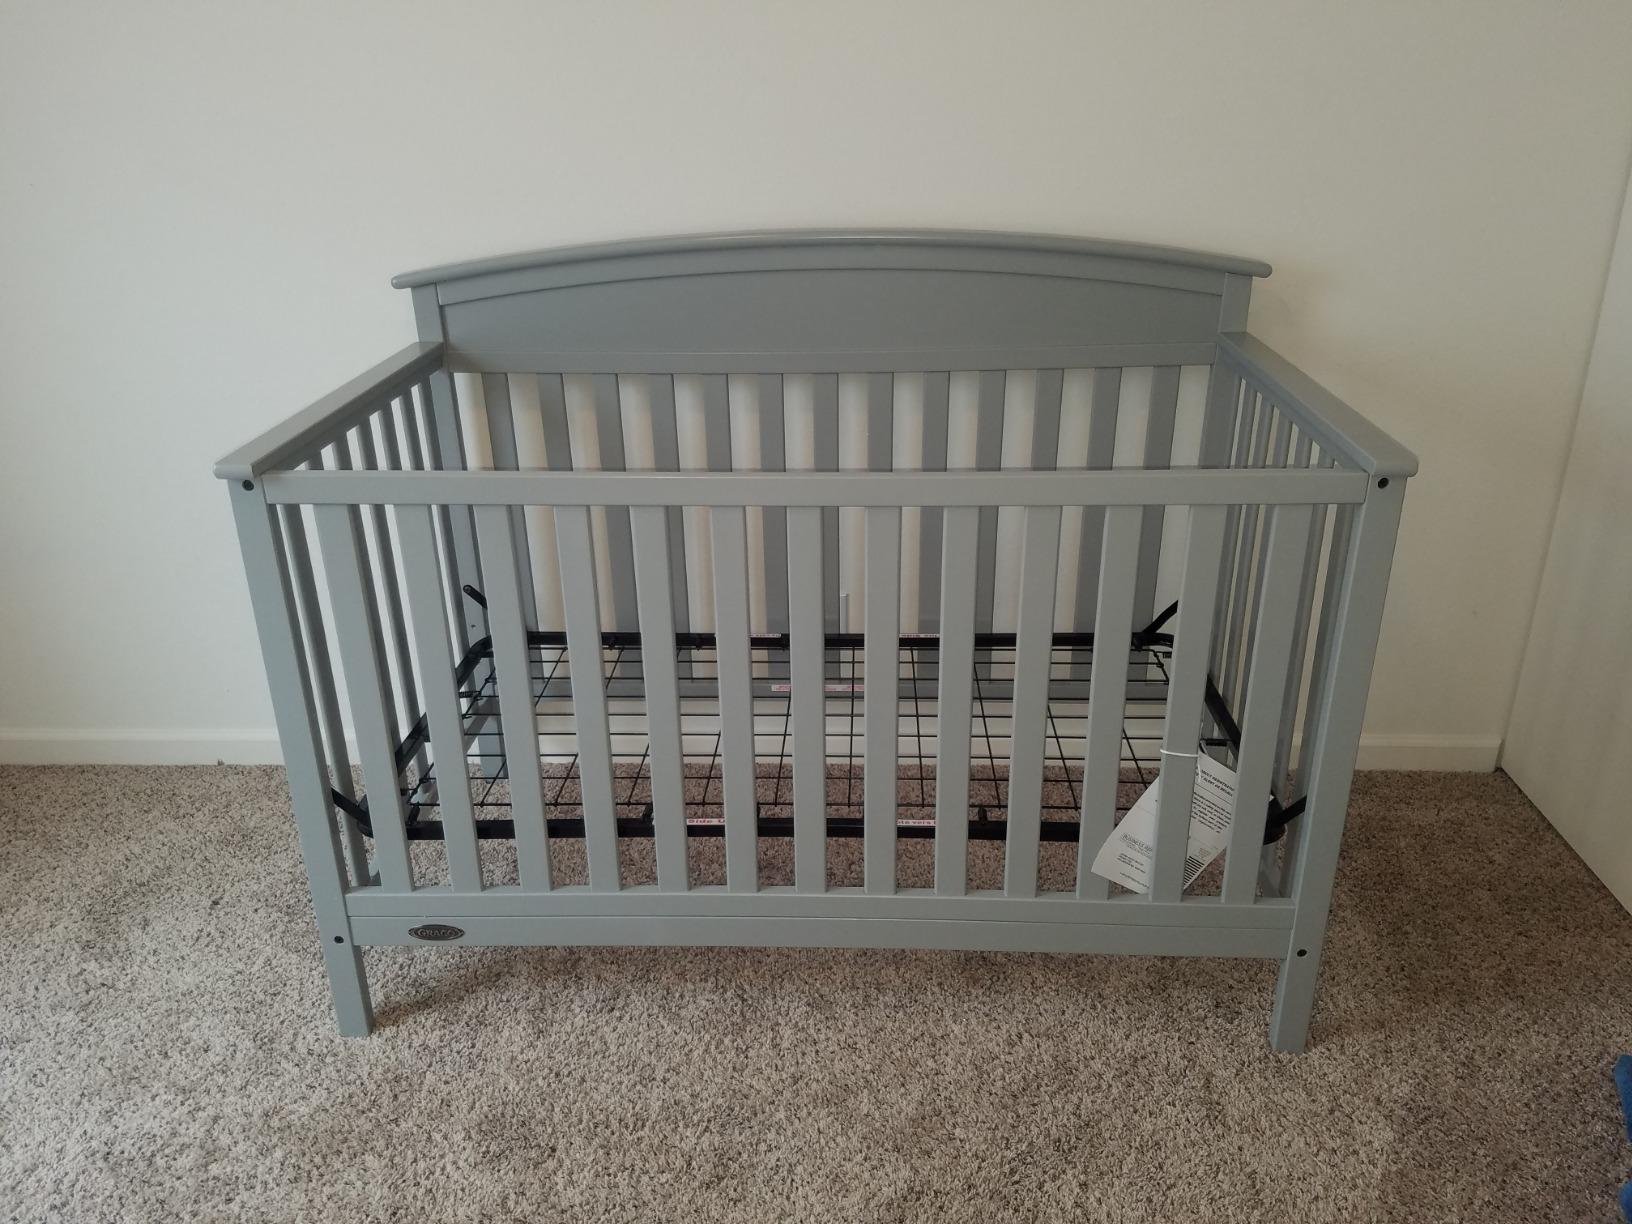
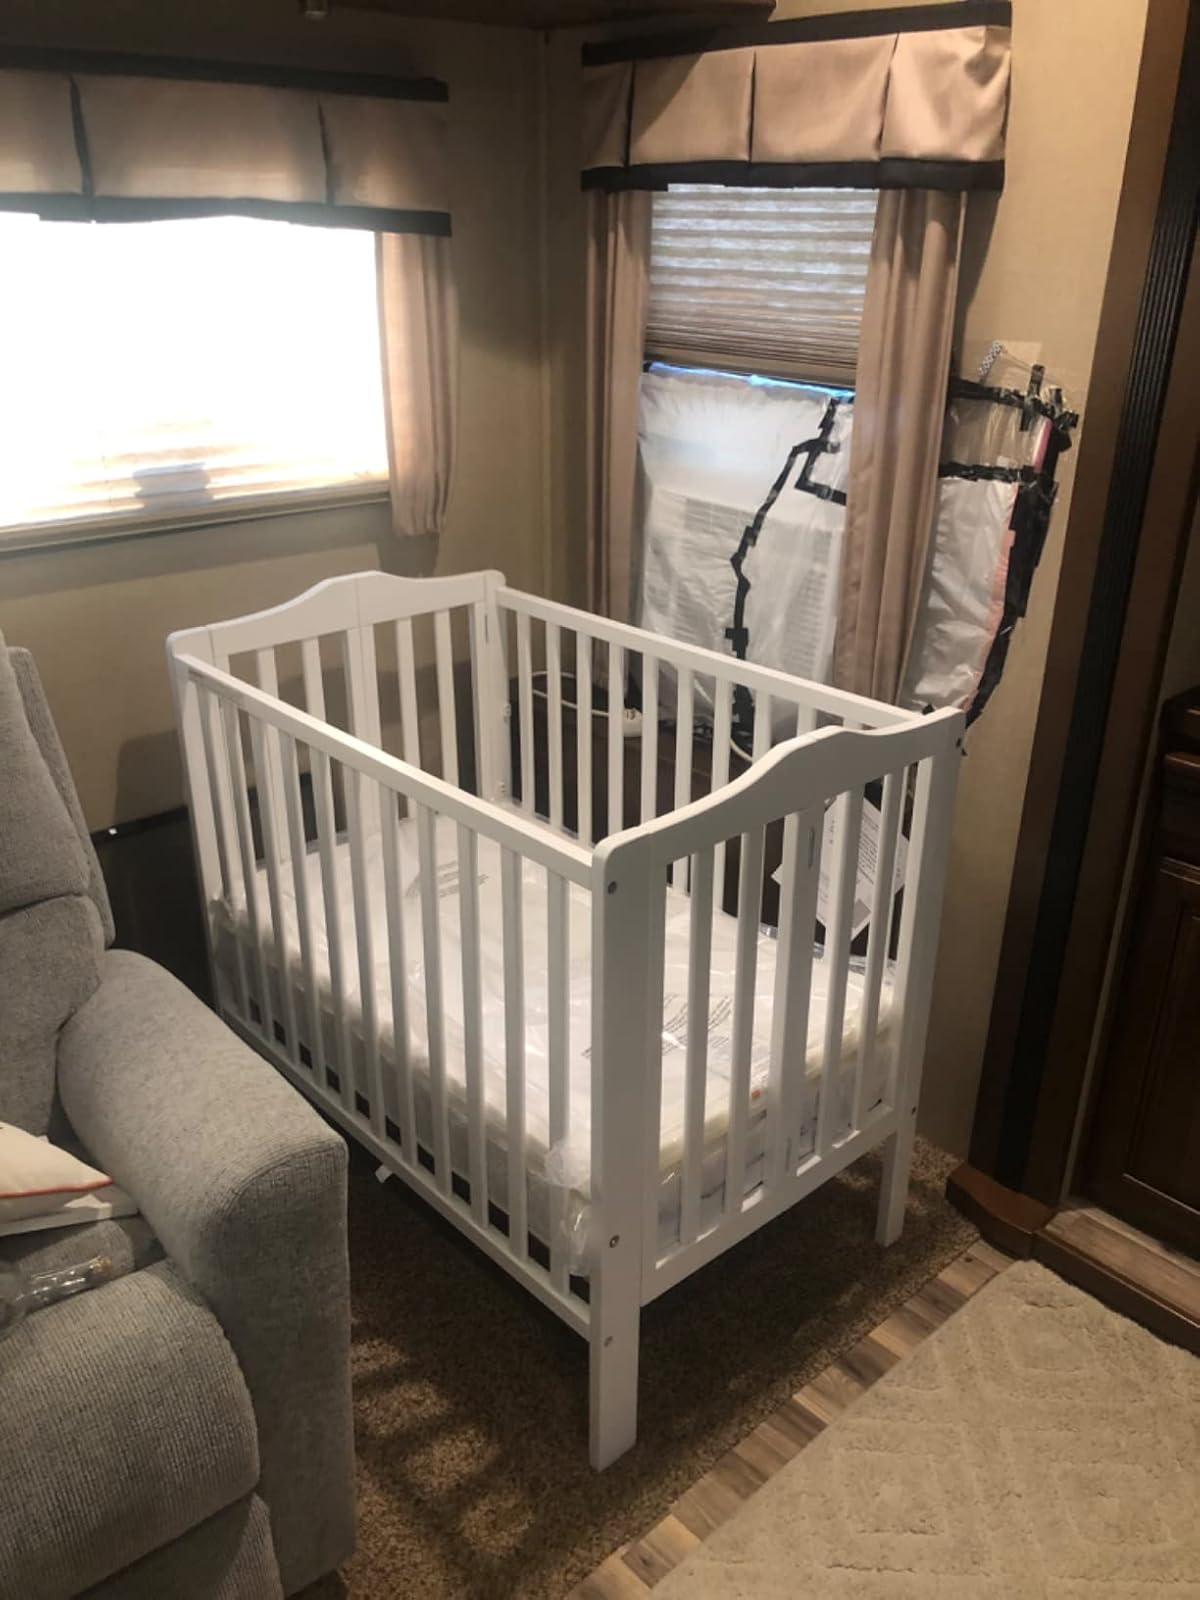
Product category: products_crib
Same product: no